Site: brandenburg
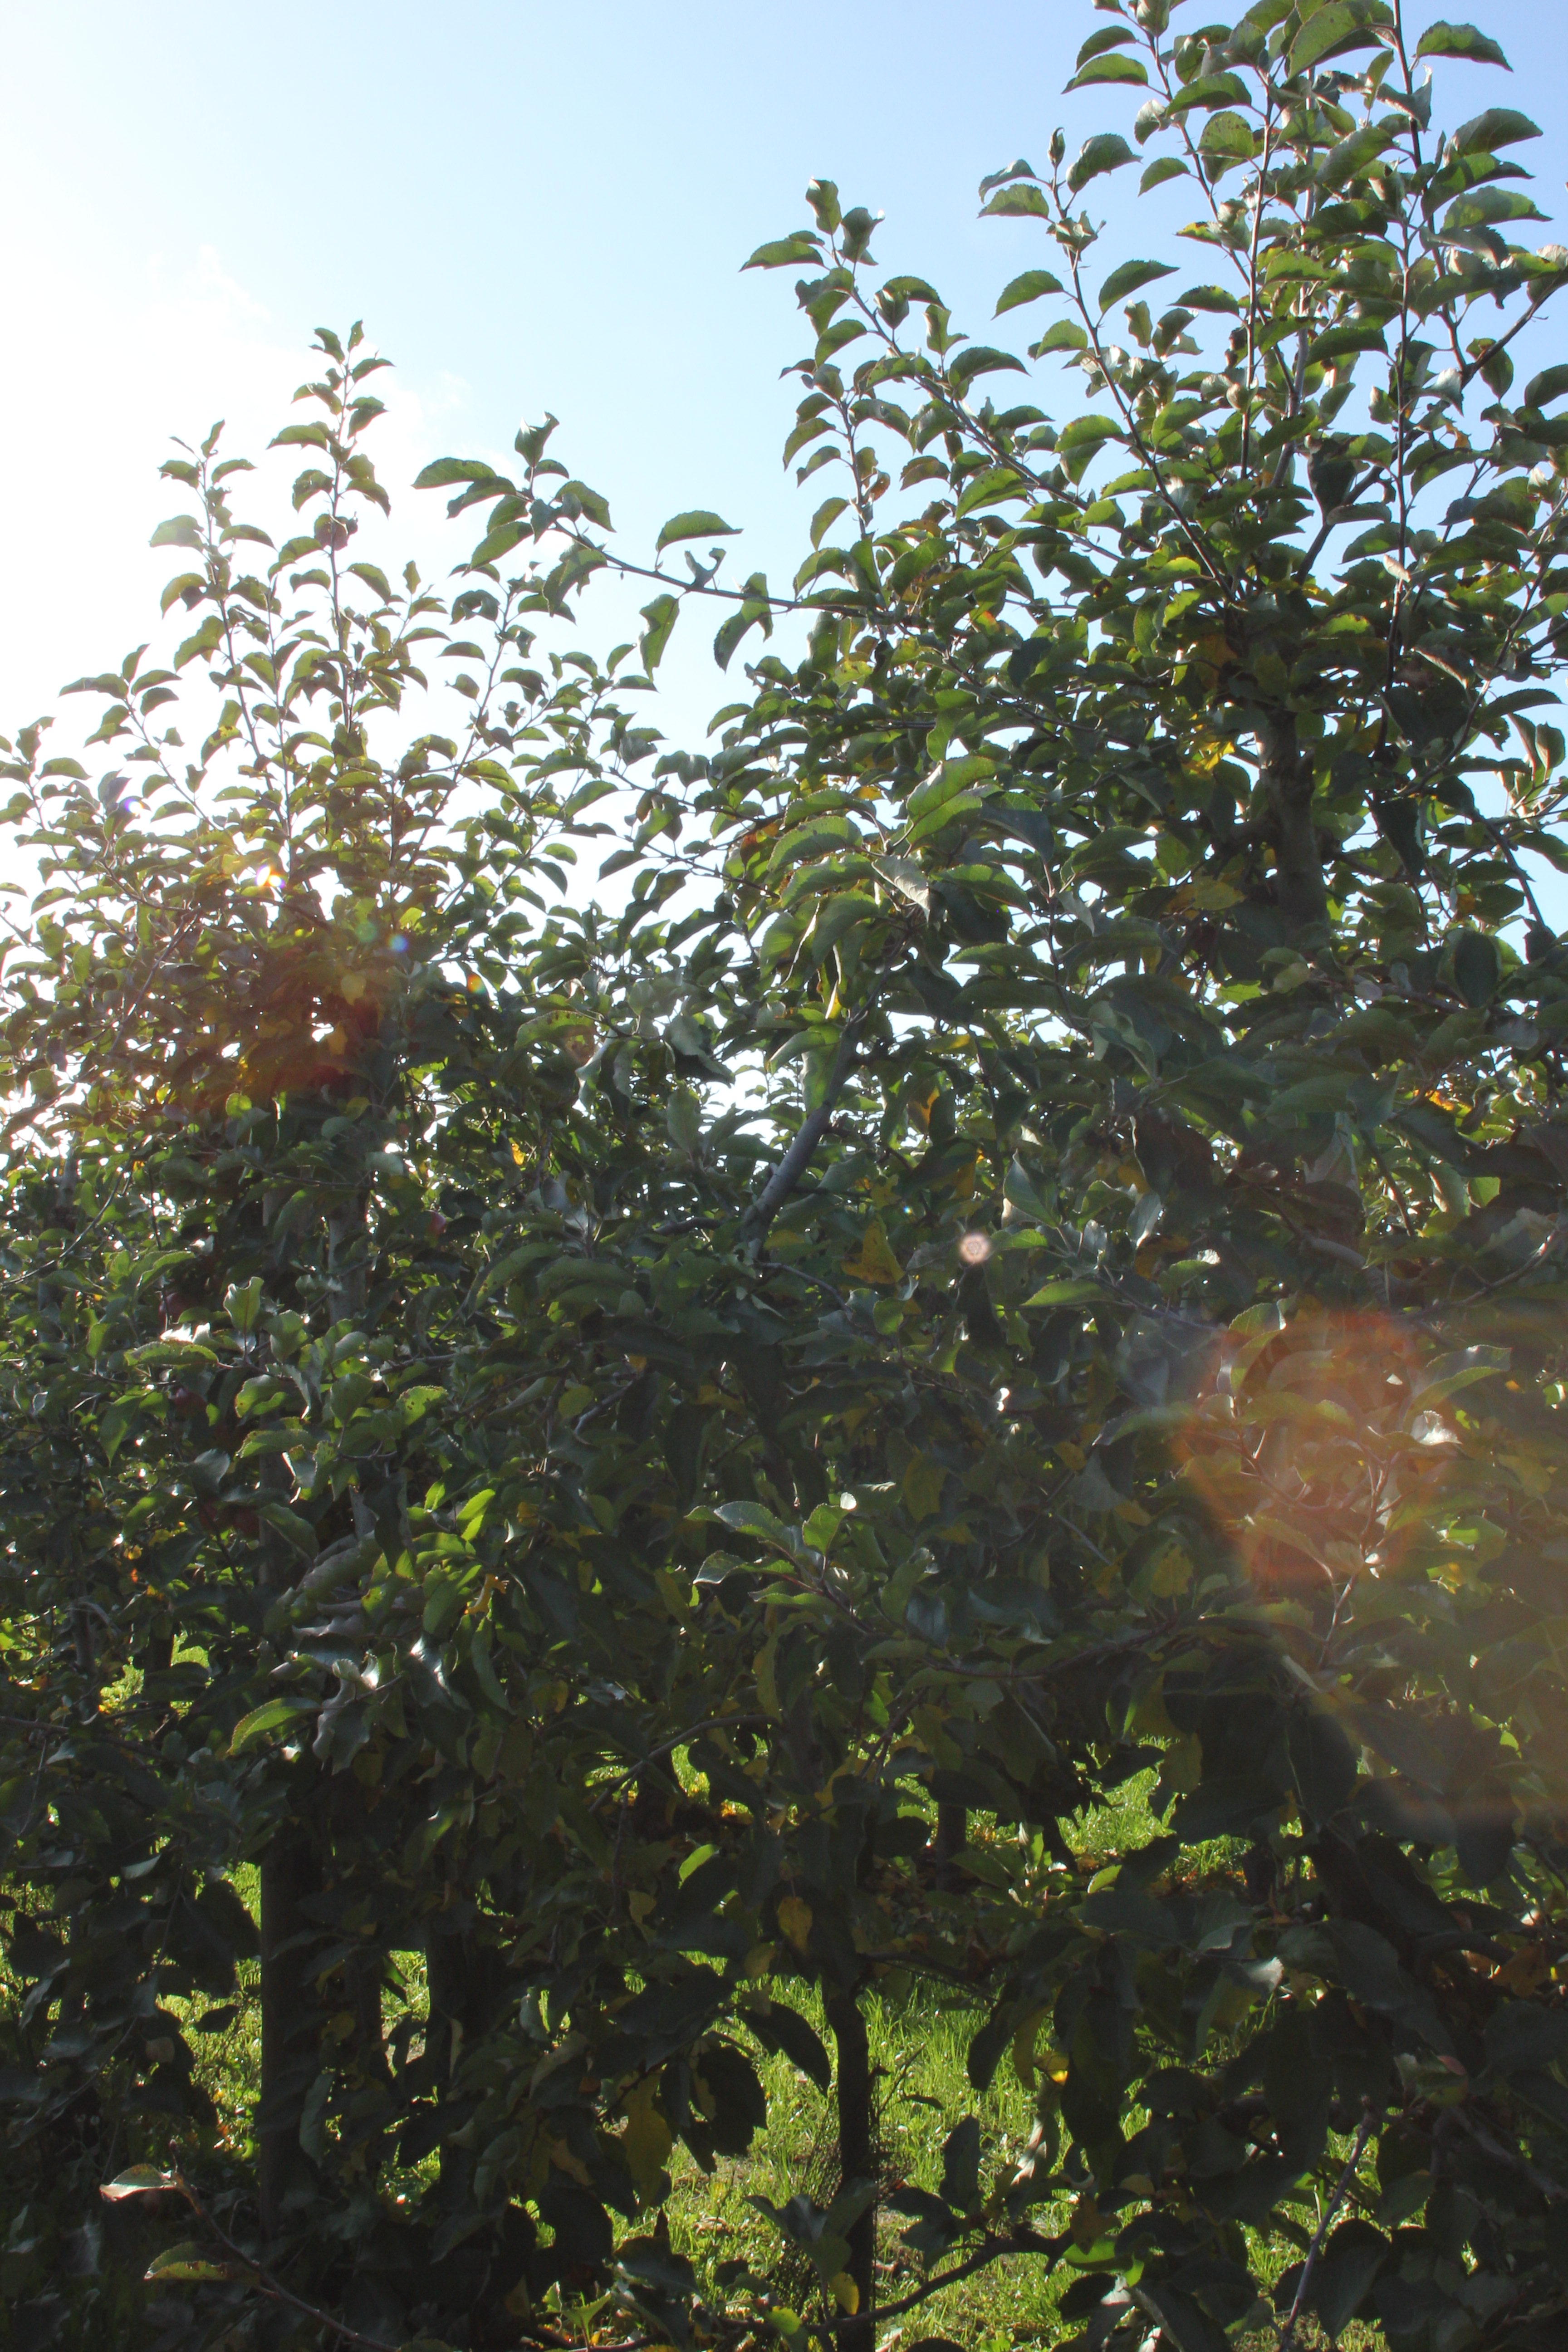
Growth stage (BBCH 91): Senescence, beginning of dormancy